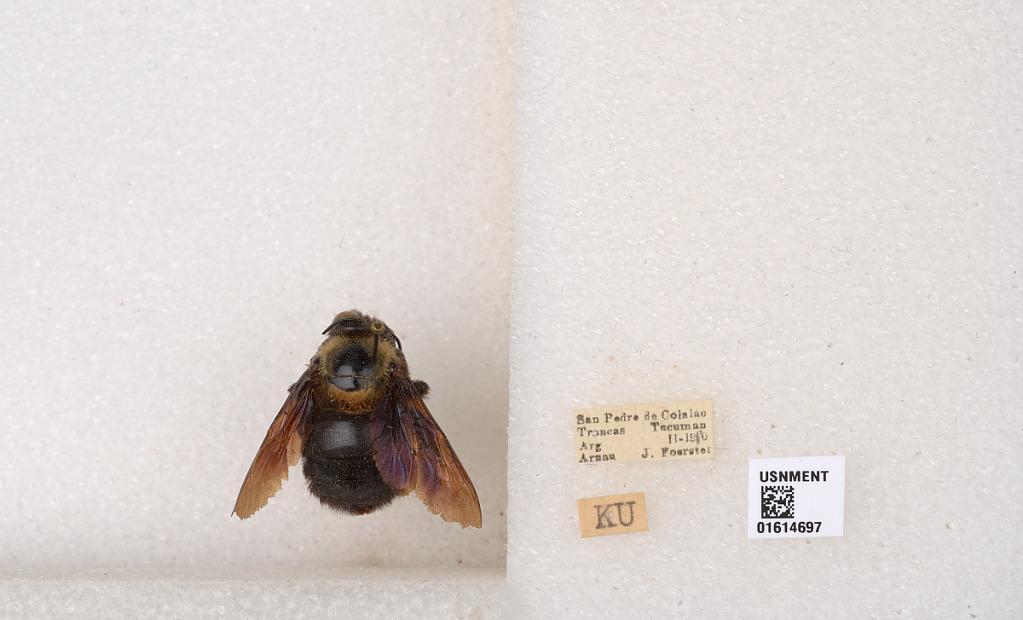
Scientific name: Xylocopa (Neoxylocopa) tacanensis Moure
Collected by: A. Foerster
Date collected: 1950-2-1
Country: Argentina
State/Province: Tucuman
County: Trancas
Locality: San Pedro de Colalao